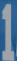
Number: 1